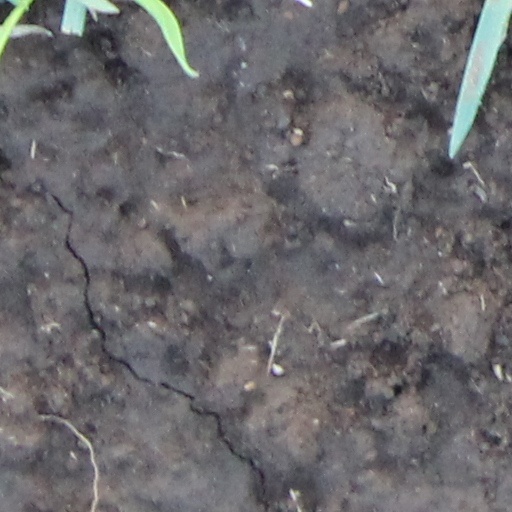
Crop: wheat